Playmates (1941 film)

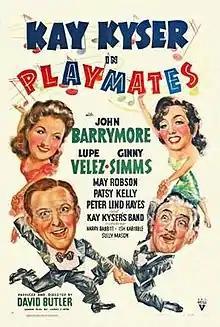
Theatrical release poster

Playmates is a 1941 American comedy film directed by David Butler and written by James V. Kern. The film stars Kay Kyser, John Barrymore (in his final film), Lupe Vélez, Ginny Simms, May Robson and Patsy Kelly. It was released on December 26, 1941 by RKO Radio Pictures.